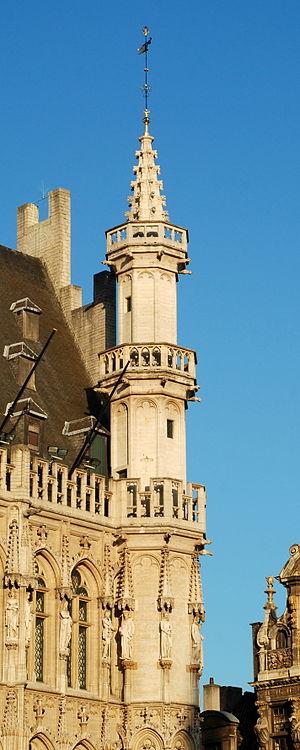
Belgique - Bruxelles - Hôtel de ville de Bruxelles - Tourelle d'angle
L'hôtel de ville de Bruxelles est un édifice de style gothique et classique situé sur la Grand-Place de Bruxelles en Belgique, au sud de la place. Il fait face à la Maison du Roi.